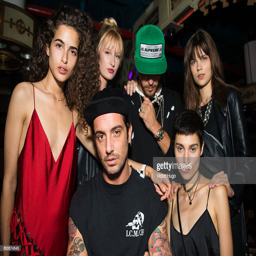
guest pose for picture at the person .